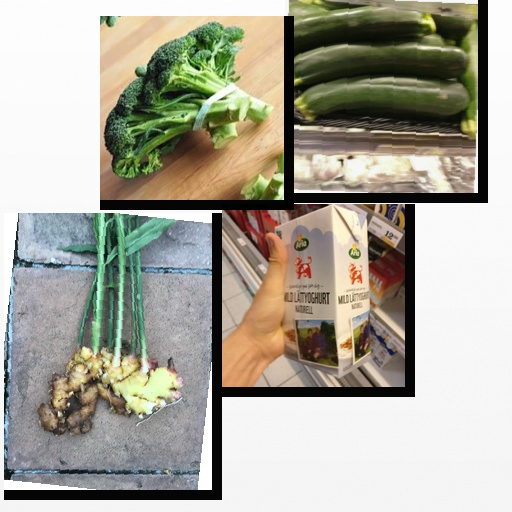
Food items: ginger, zucchini, yoghurt, broccoli